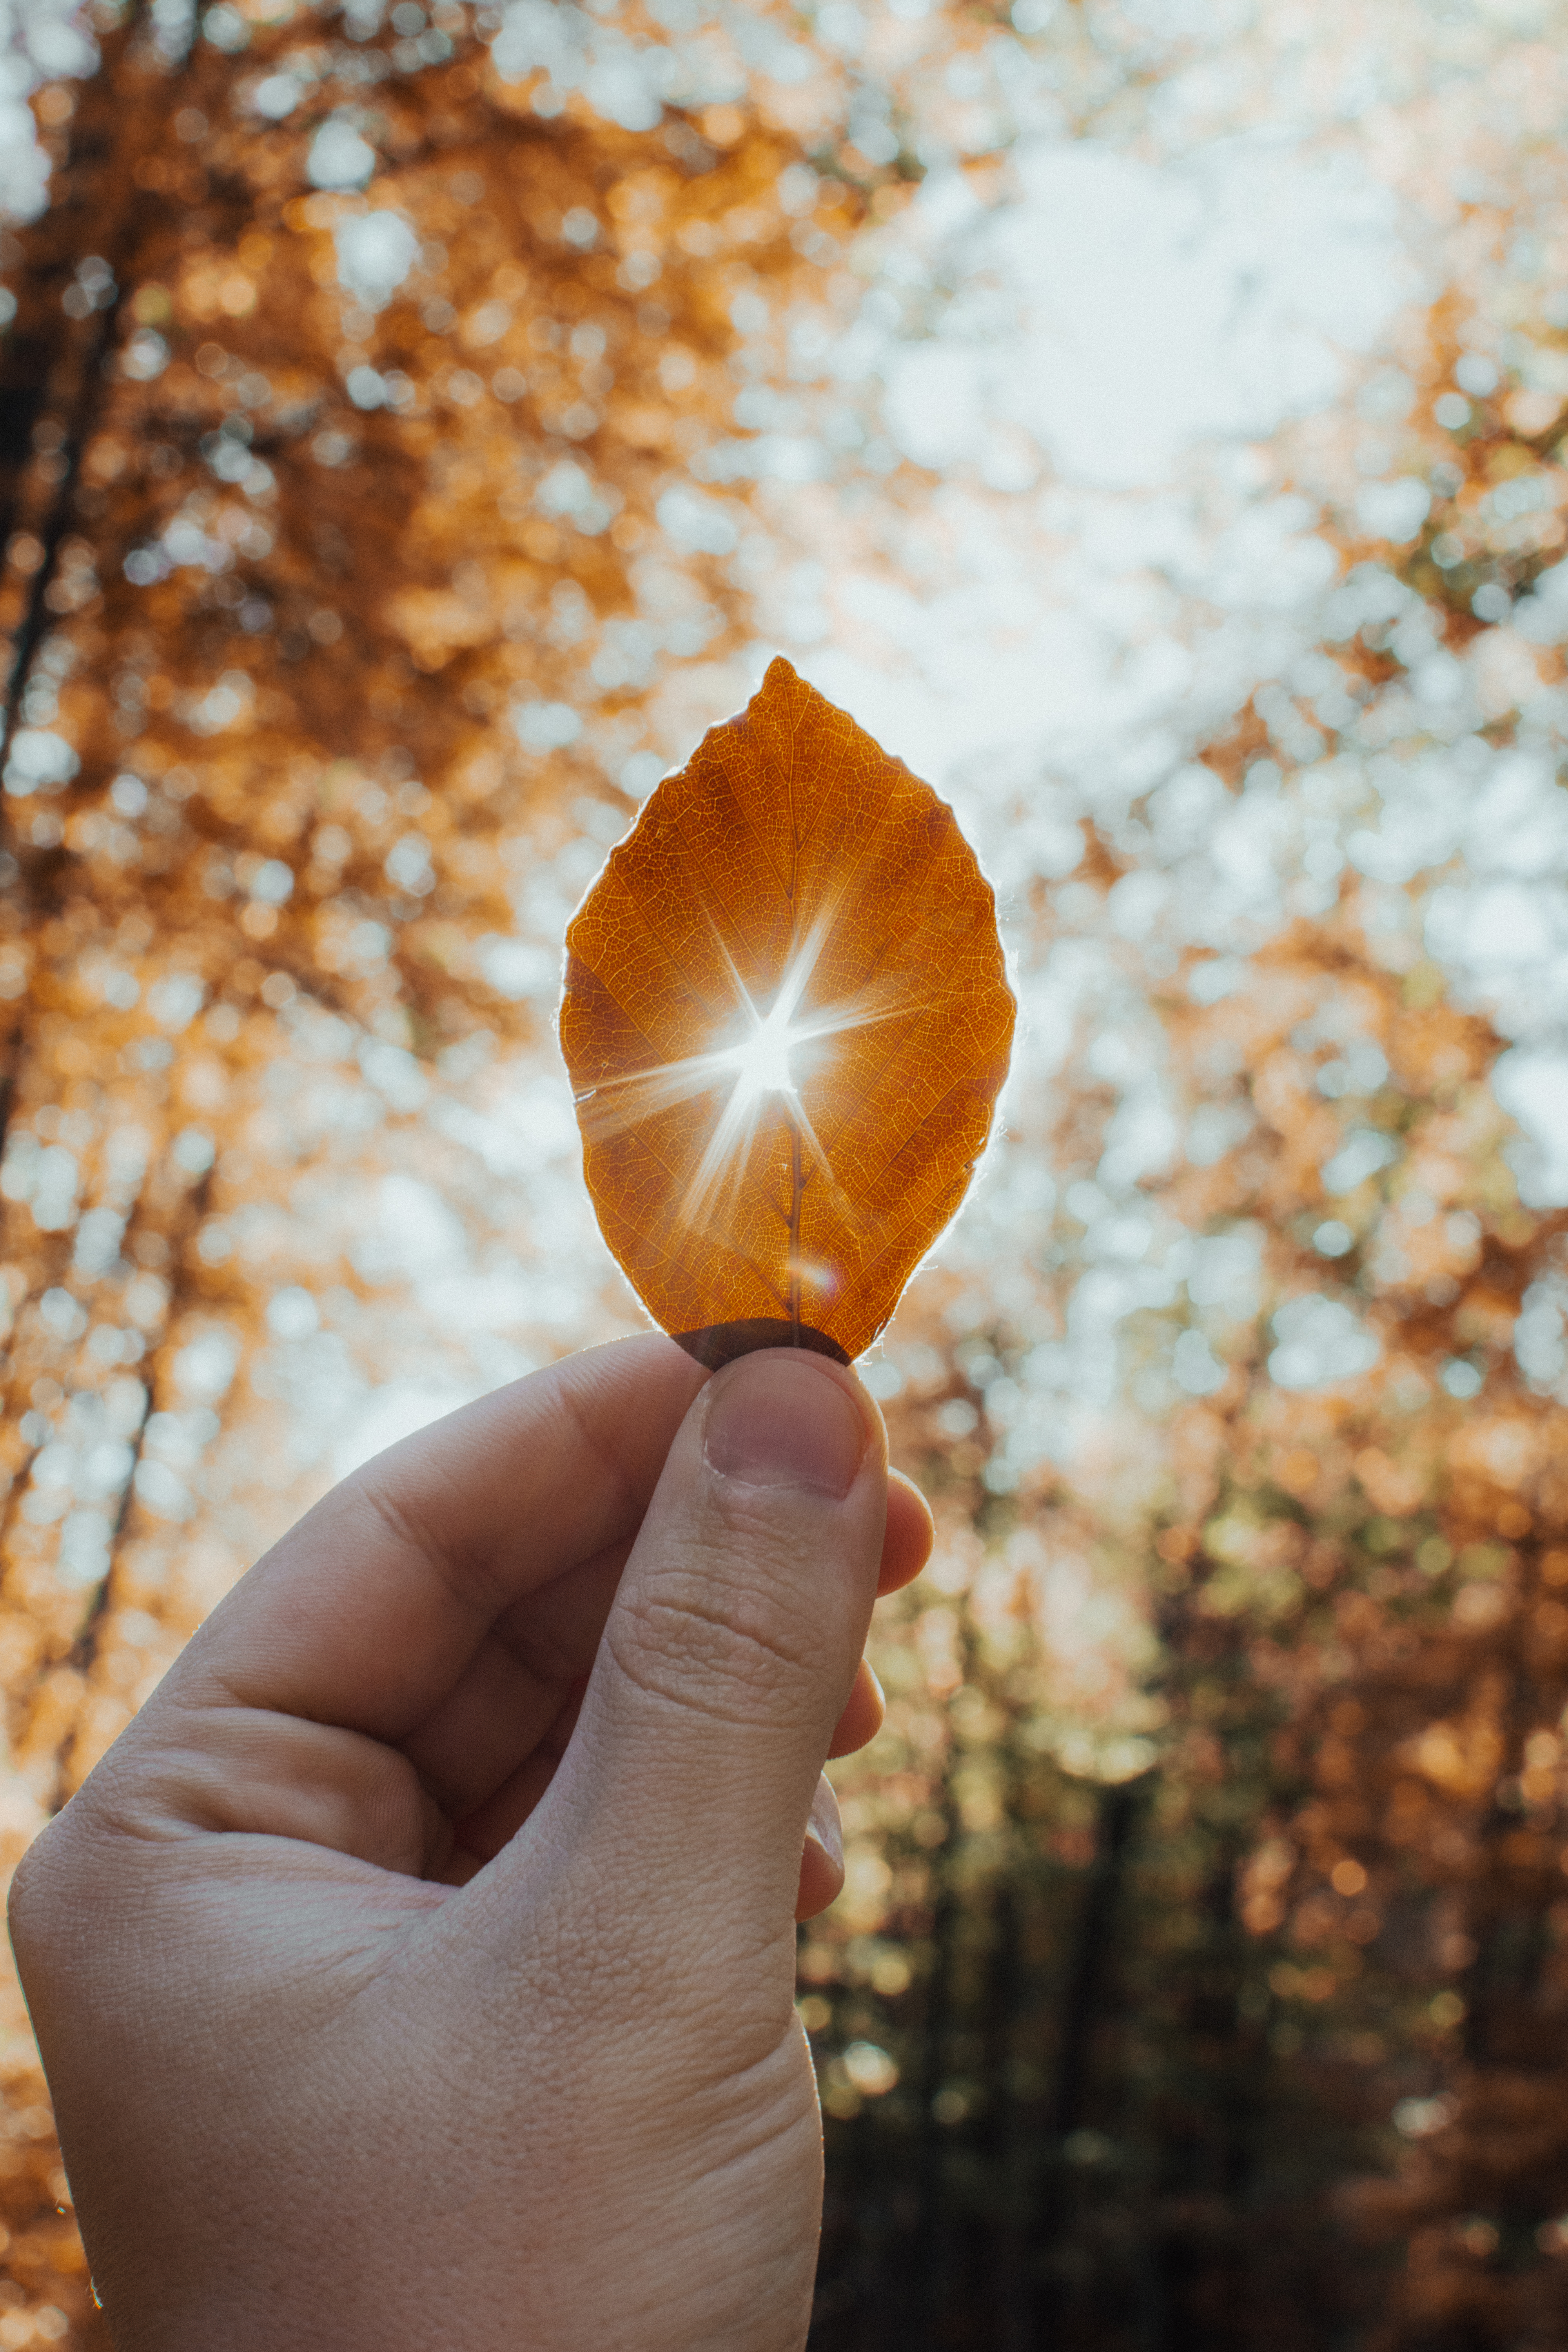
hand, leaf, finger, sunlight, vegetarian food, plant